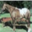
Label: horse